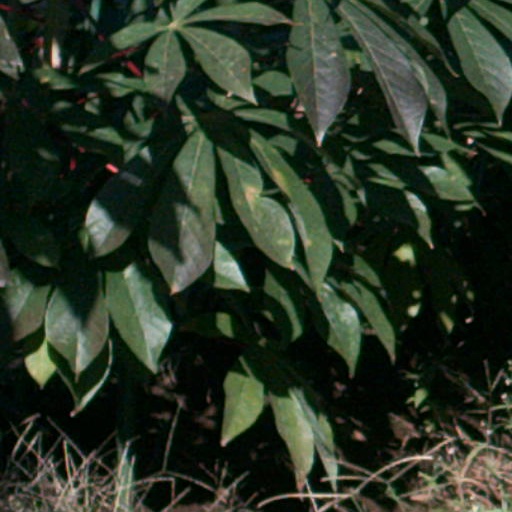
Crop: cassava